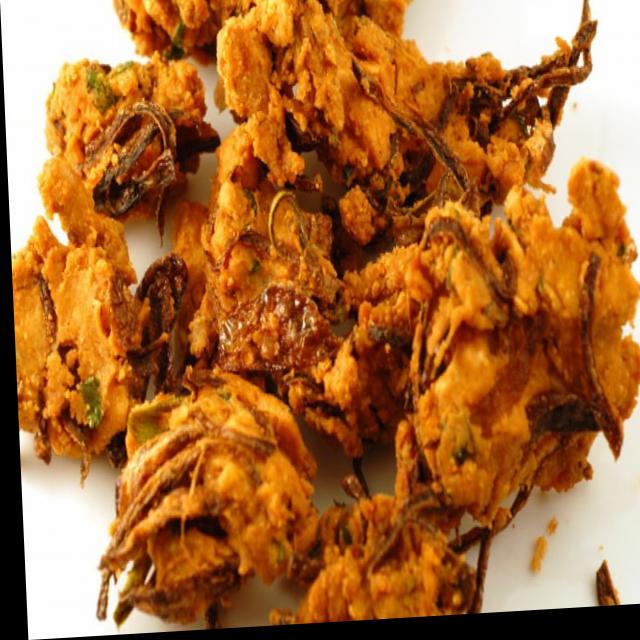
Dish: pakode